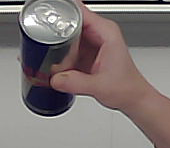
Product: redbull_energydrink